Pedro Galván (politician)

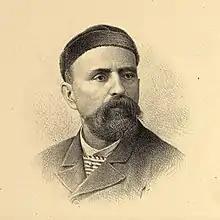
Pedro Galvan on a lithograph from 1888.

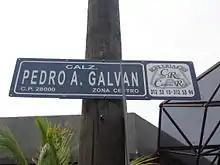
Calzada Pedro A. Galván

Pedro A. Galván (1833? - December 12, 1892) was a Mexican general, 25th governor of the Mexican state of Colima (interim), and governor of the state of Jalisco.